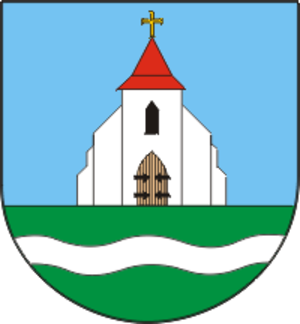
Bílý Kostel nad Nisou est une commune du district et de la région de Liberec, en Tchéquie. Sa population s'élevait à 991 habitants en 2018.